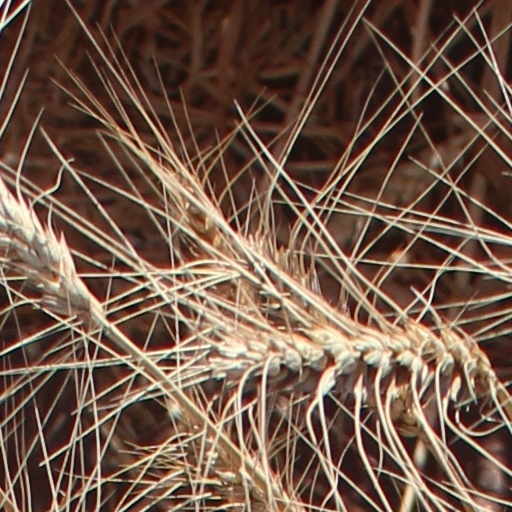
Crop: wheat